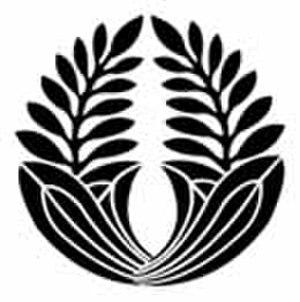
Le domaine d'Ichinoseki est un fief féodal japonais de l'époque d'Edo situé dans la province de Mutsu. Il était dirigé à partir du jin'ya d'Ichinoseki dans l'actuelle ville d'Ichinoseki. Bien que nominalement indépendant, il est un domaine d'une branche du clan Date du domaine de Sendai, et ses daimyōs dirigeants, ceux du clan Tamura, sont une branche des Date.
Cette page donne les armoiries mon des familles nobles et notables du Japon.